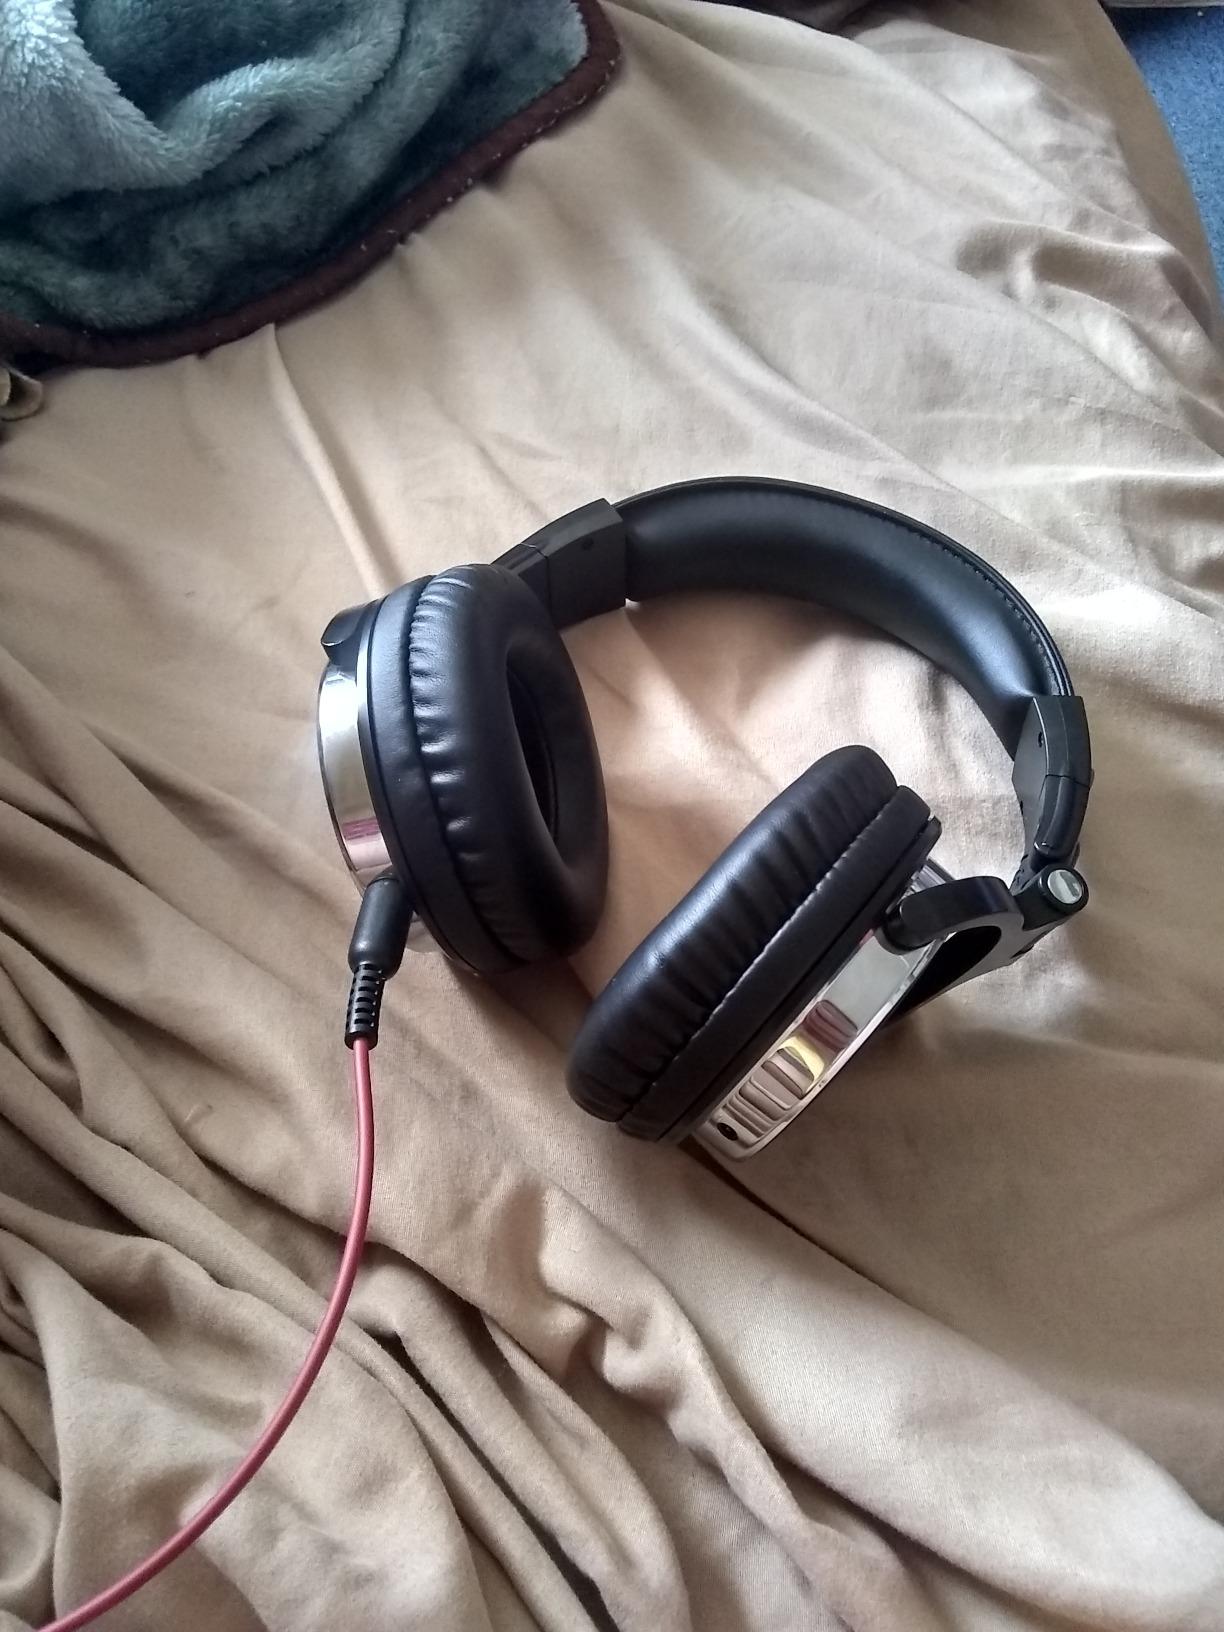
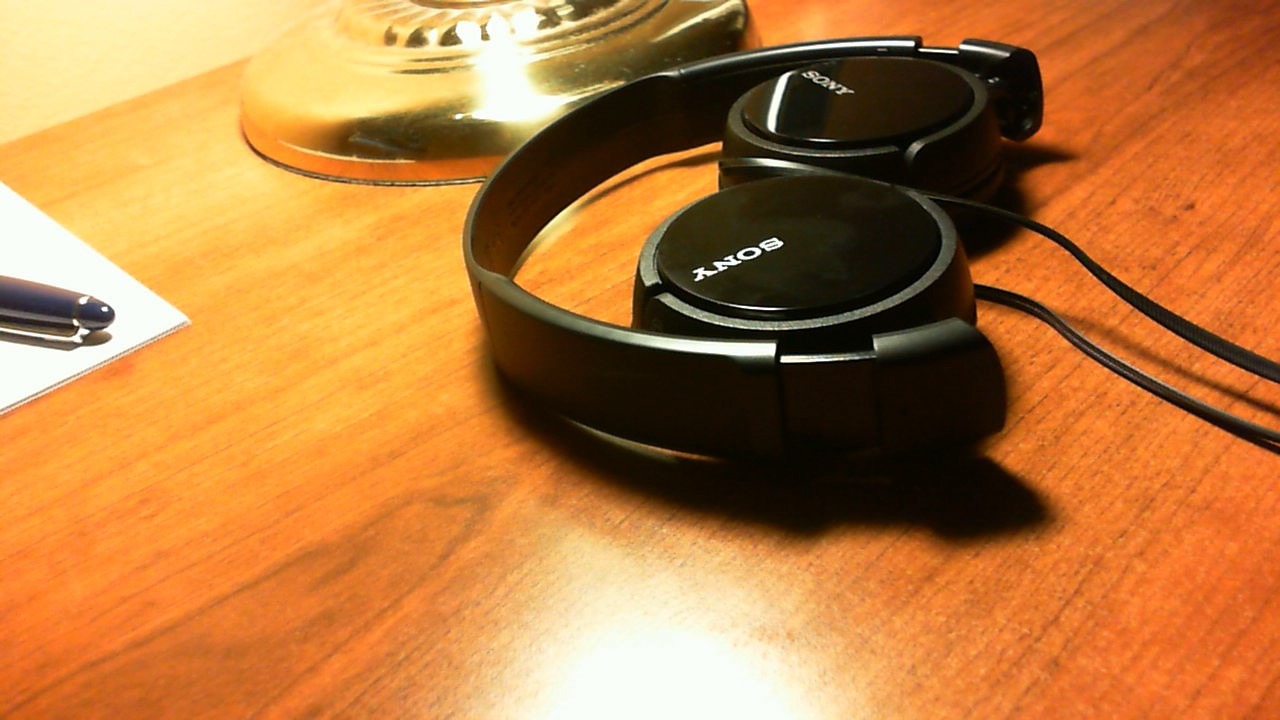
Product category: headphones
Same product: no